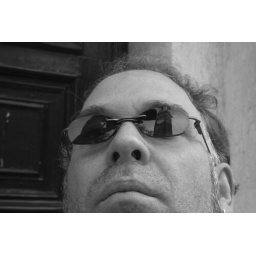
Burt in Venice. I like the reflection of the clock tower in his sunglasses.I dont like his nose hairs!!!